Lake Jipe

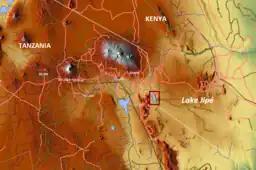

Lake Jipe is an inter-territorial lake straddling the borders of Kenya and Tanzania. On the Kenyan side, it is located south of the village of Nghonji while on the Tanzanian side, it is situated within Mwanga District, in Kilimanjaro Region. The lake is fed mainly by the Lumi River, which descends from Mount Kilimanjaro, as well as streams from the North Pare Mountains, being on the leeward side. The lake's outlet forms the Ruvu River. Kenya's unfenced Tsavo West National Park protects part of the lake's northern shore, while on the Tanzania side Mkomazi Game Reserve is nearby. The lake is known for its endemic fish, as well as water birds, mammals, wetland plants and lake-edge swamps, which can extend from Jipe's shore.